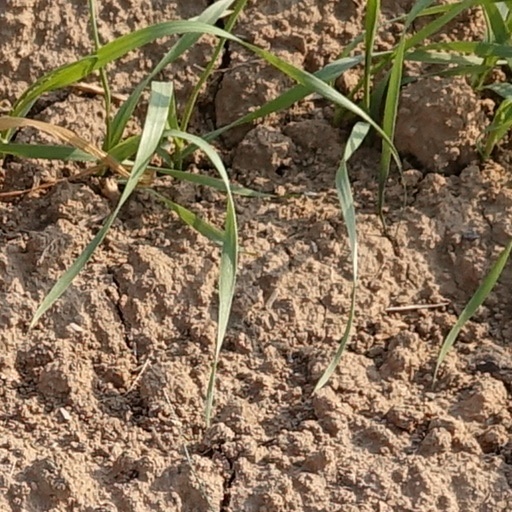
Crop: wheat